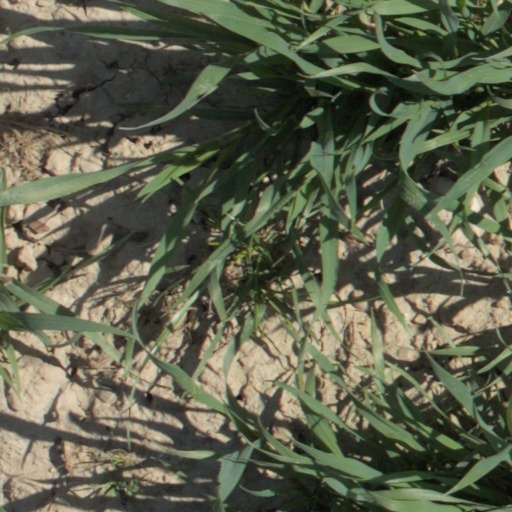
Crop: wheat